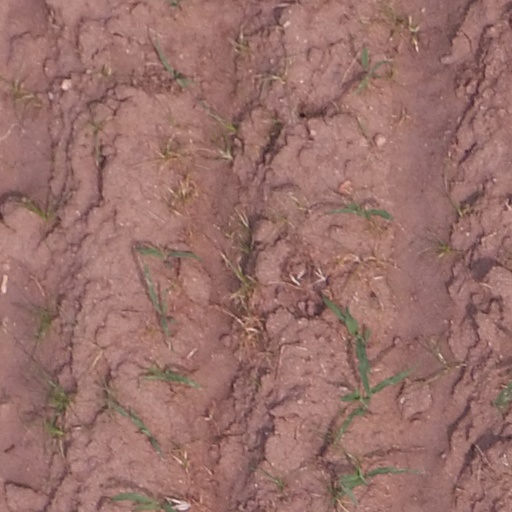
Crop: maize; corn